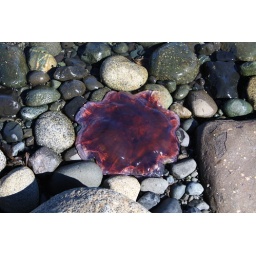
jelly fish on beach by Campbell River